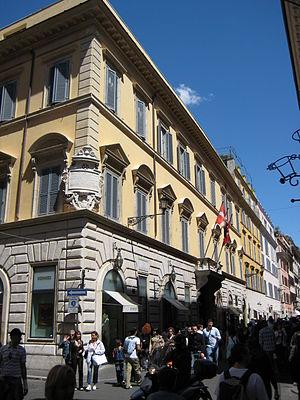
Le palais magistral, de son nom officiel palazzo Magistrale, est le palais officiel de l'ordre souverain et militaire de Malte où réside le grand maître. Il est situé Via Condotti dans le centre de Rome, à quelques pas de la Piazza di Spagna. Il a obtenu le statut d'extraterritorialité de la part du gouvernement italien et est maintenant la propriété de l'Ordre.